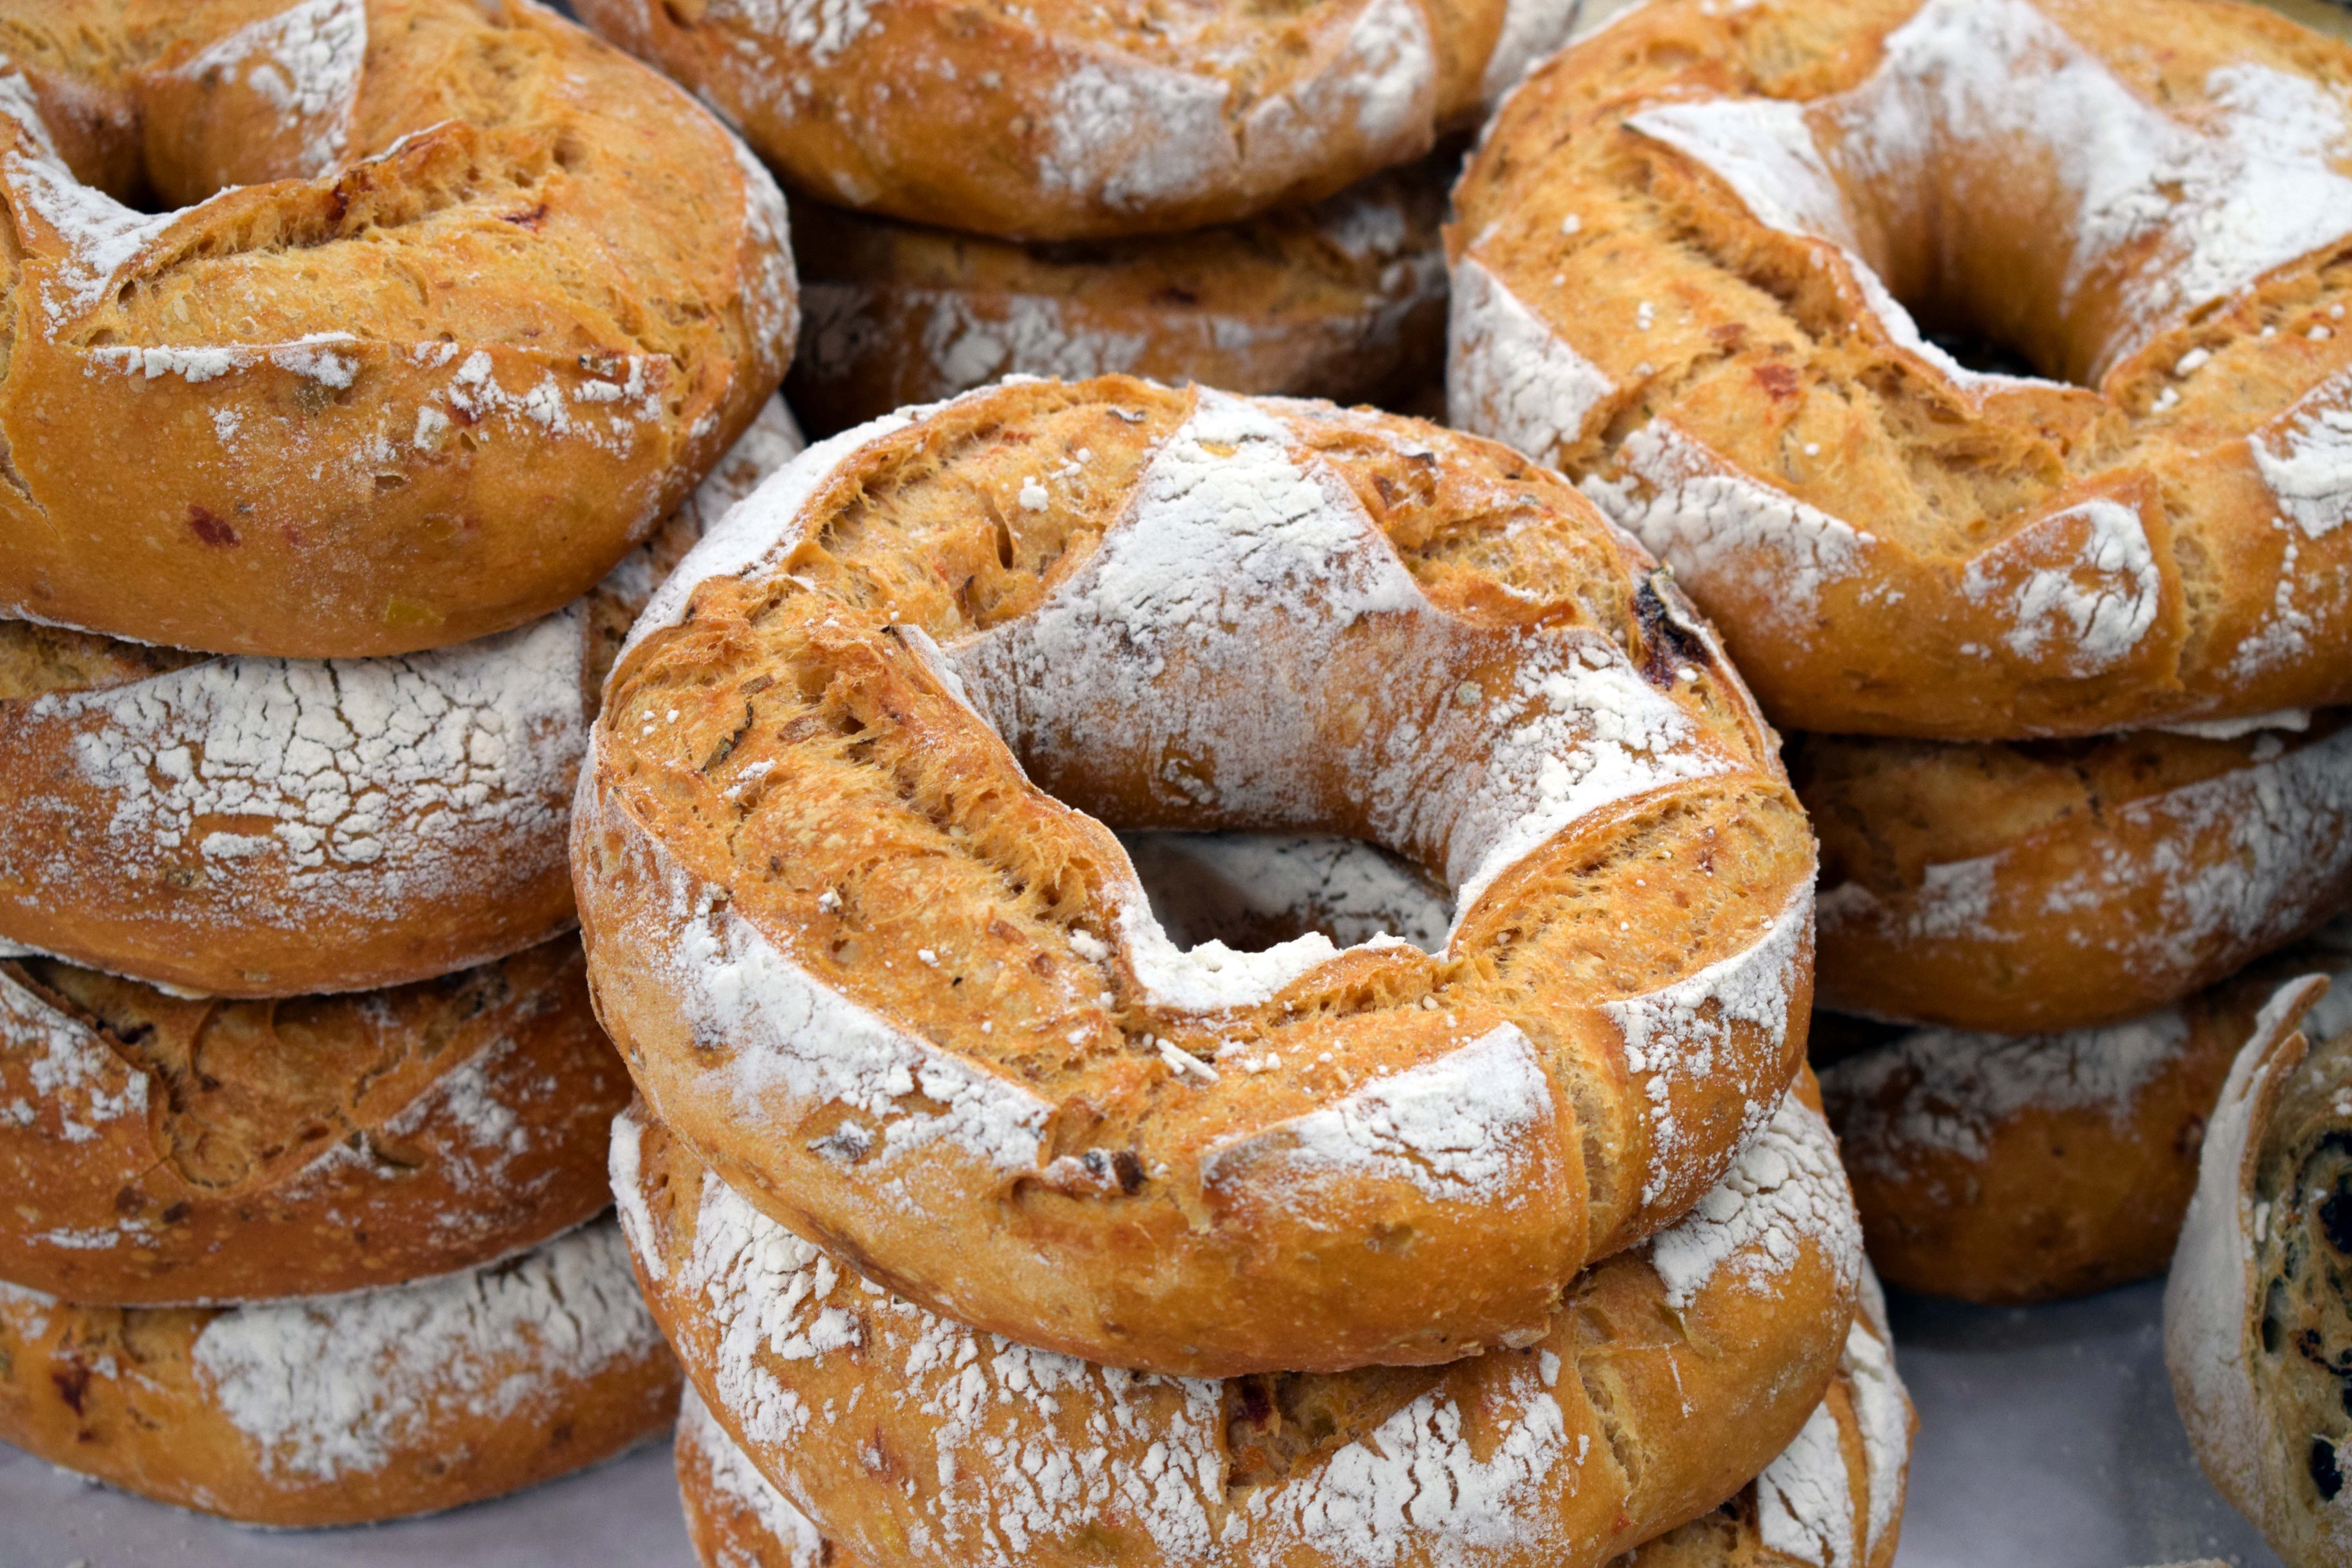
food, produce, baking, dessert, cuisine, bread, bakery, bagel, baked goods, the bakery, beer bread, danish pastry, grass family, snack food, whole grain